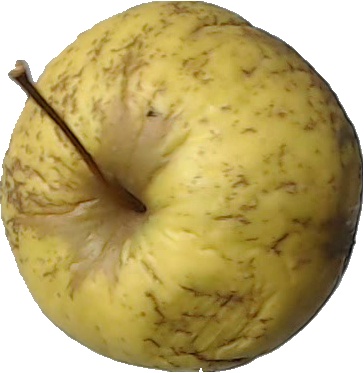
Label: apple_golden_1